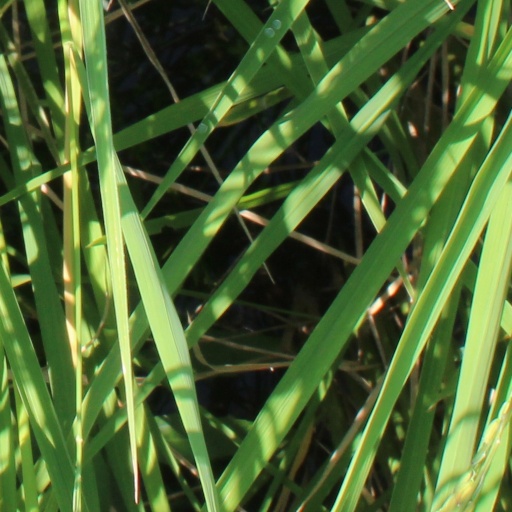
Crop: rice